Sol Plaatje University

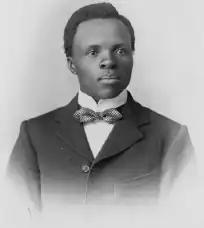
Solomon Tshekisho Plaatje, 1876-1932, after whom the university is named: intellectual, journalist, linguist, politician, translator, writer

The idea of establishing a university in the Northern Cape gained political endorsement in 2012, most notably in President Jacob Zuma’s announcement of 5 July 2012 that the seat and main campus for the university would be the inner city of Kimberley. It was believed that there was “potential to inject new life and purpose into this historic mining city”. The idea achieved legal substance when a record of intention was signed by officials in Kimberley on 19 March 2013. Party to the agreement were national Higher Education Minister Blade Nzimande, the Northern Cape Province's acting premier Grizelda Cjiekella, and the mayor of the Sol Plaatje Municipality, Agnes Ntlhangula.